Brandon Jackson (American football)

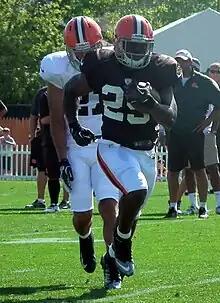
Jackson with the Cleveland Browns in 2012

Brandon Lamar Jackson (born October 2, 1985) is an American former professional football player who was a running back in the National Football League (NFL). He was selected by the Green Bay Packers in the second round of the 2007 NFL draft. He later won Super Bowl XLV with the Packers against the Pittsburgh Steelers. He played college football for the Nebraska Cornhuskers.